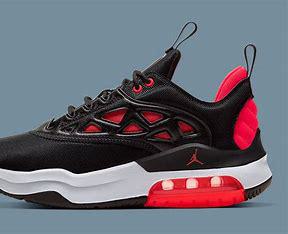
Brand: Jordan
Model: Max 200